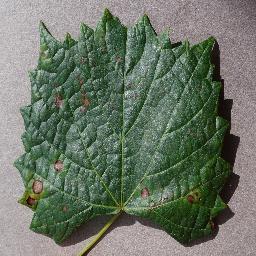
Label: Grape___Black_rot